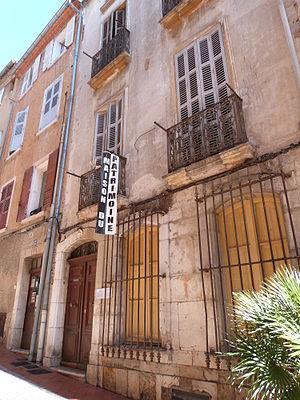
Maison à Ollioules (Var, Provence, France).
Cet article recense les monuments historiques du Var, en France.
La maison du patrimoine d’Ollioules, parfois abrégée en « la Maison du patrimoine », également appelée « la maison des Têtes » est un petit hôtel particulier du XVIIᵉ siècle situé à Ollioules dans le Var. Elle fait l’objet d’une inscription au titre des monuments historiques depuis le 16 décembre 1998. Le couloir, la cour intérieure, la cage d'escalier, les galeries sont classés au titre des monuments historiques depuis le 6 décembre 2000.
Ollioules est une commune française située juste à l'ouest de Toulon dans le département du Var, en région Provence-Alpes-Côte d'Azur.